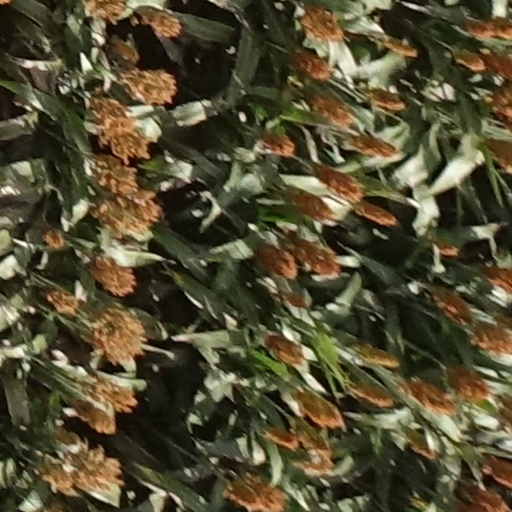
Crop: sorghum